Jewish exodus from the Muslim world

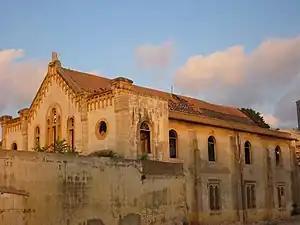
Maghen Abraham Synagogue in Beirut, Lebanon

The Yemeni exodus began in 1881, seven months prior to the more well-known First Aliyah from Eastern Europe. The exodus came about as a result of European Jewish investment in the Mutasarrifate of Jerusalem, which created jobs for labouring Jews alongside local Muslim labour thereby providing an economic incentive for emigration. This was aided by the reestablishment of Ottoman control over the Yemen Vilayet allowing freedom of movement within the empire, and the opening of the Suez canal, which reduced the cost of travelling considerably. Between 1881 and 1948, 15,430 Jews had immigrated to Palestine legally.